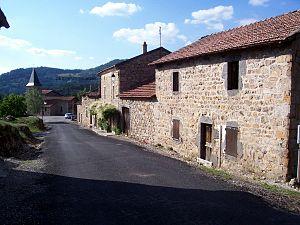
Lafarre est une commune française, située dans le département de l'Ardèche en région Auvergne-Rhône-Alpes.